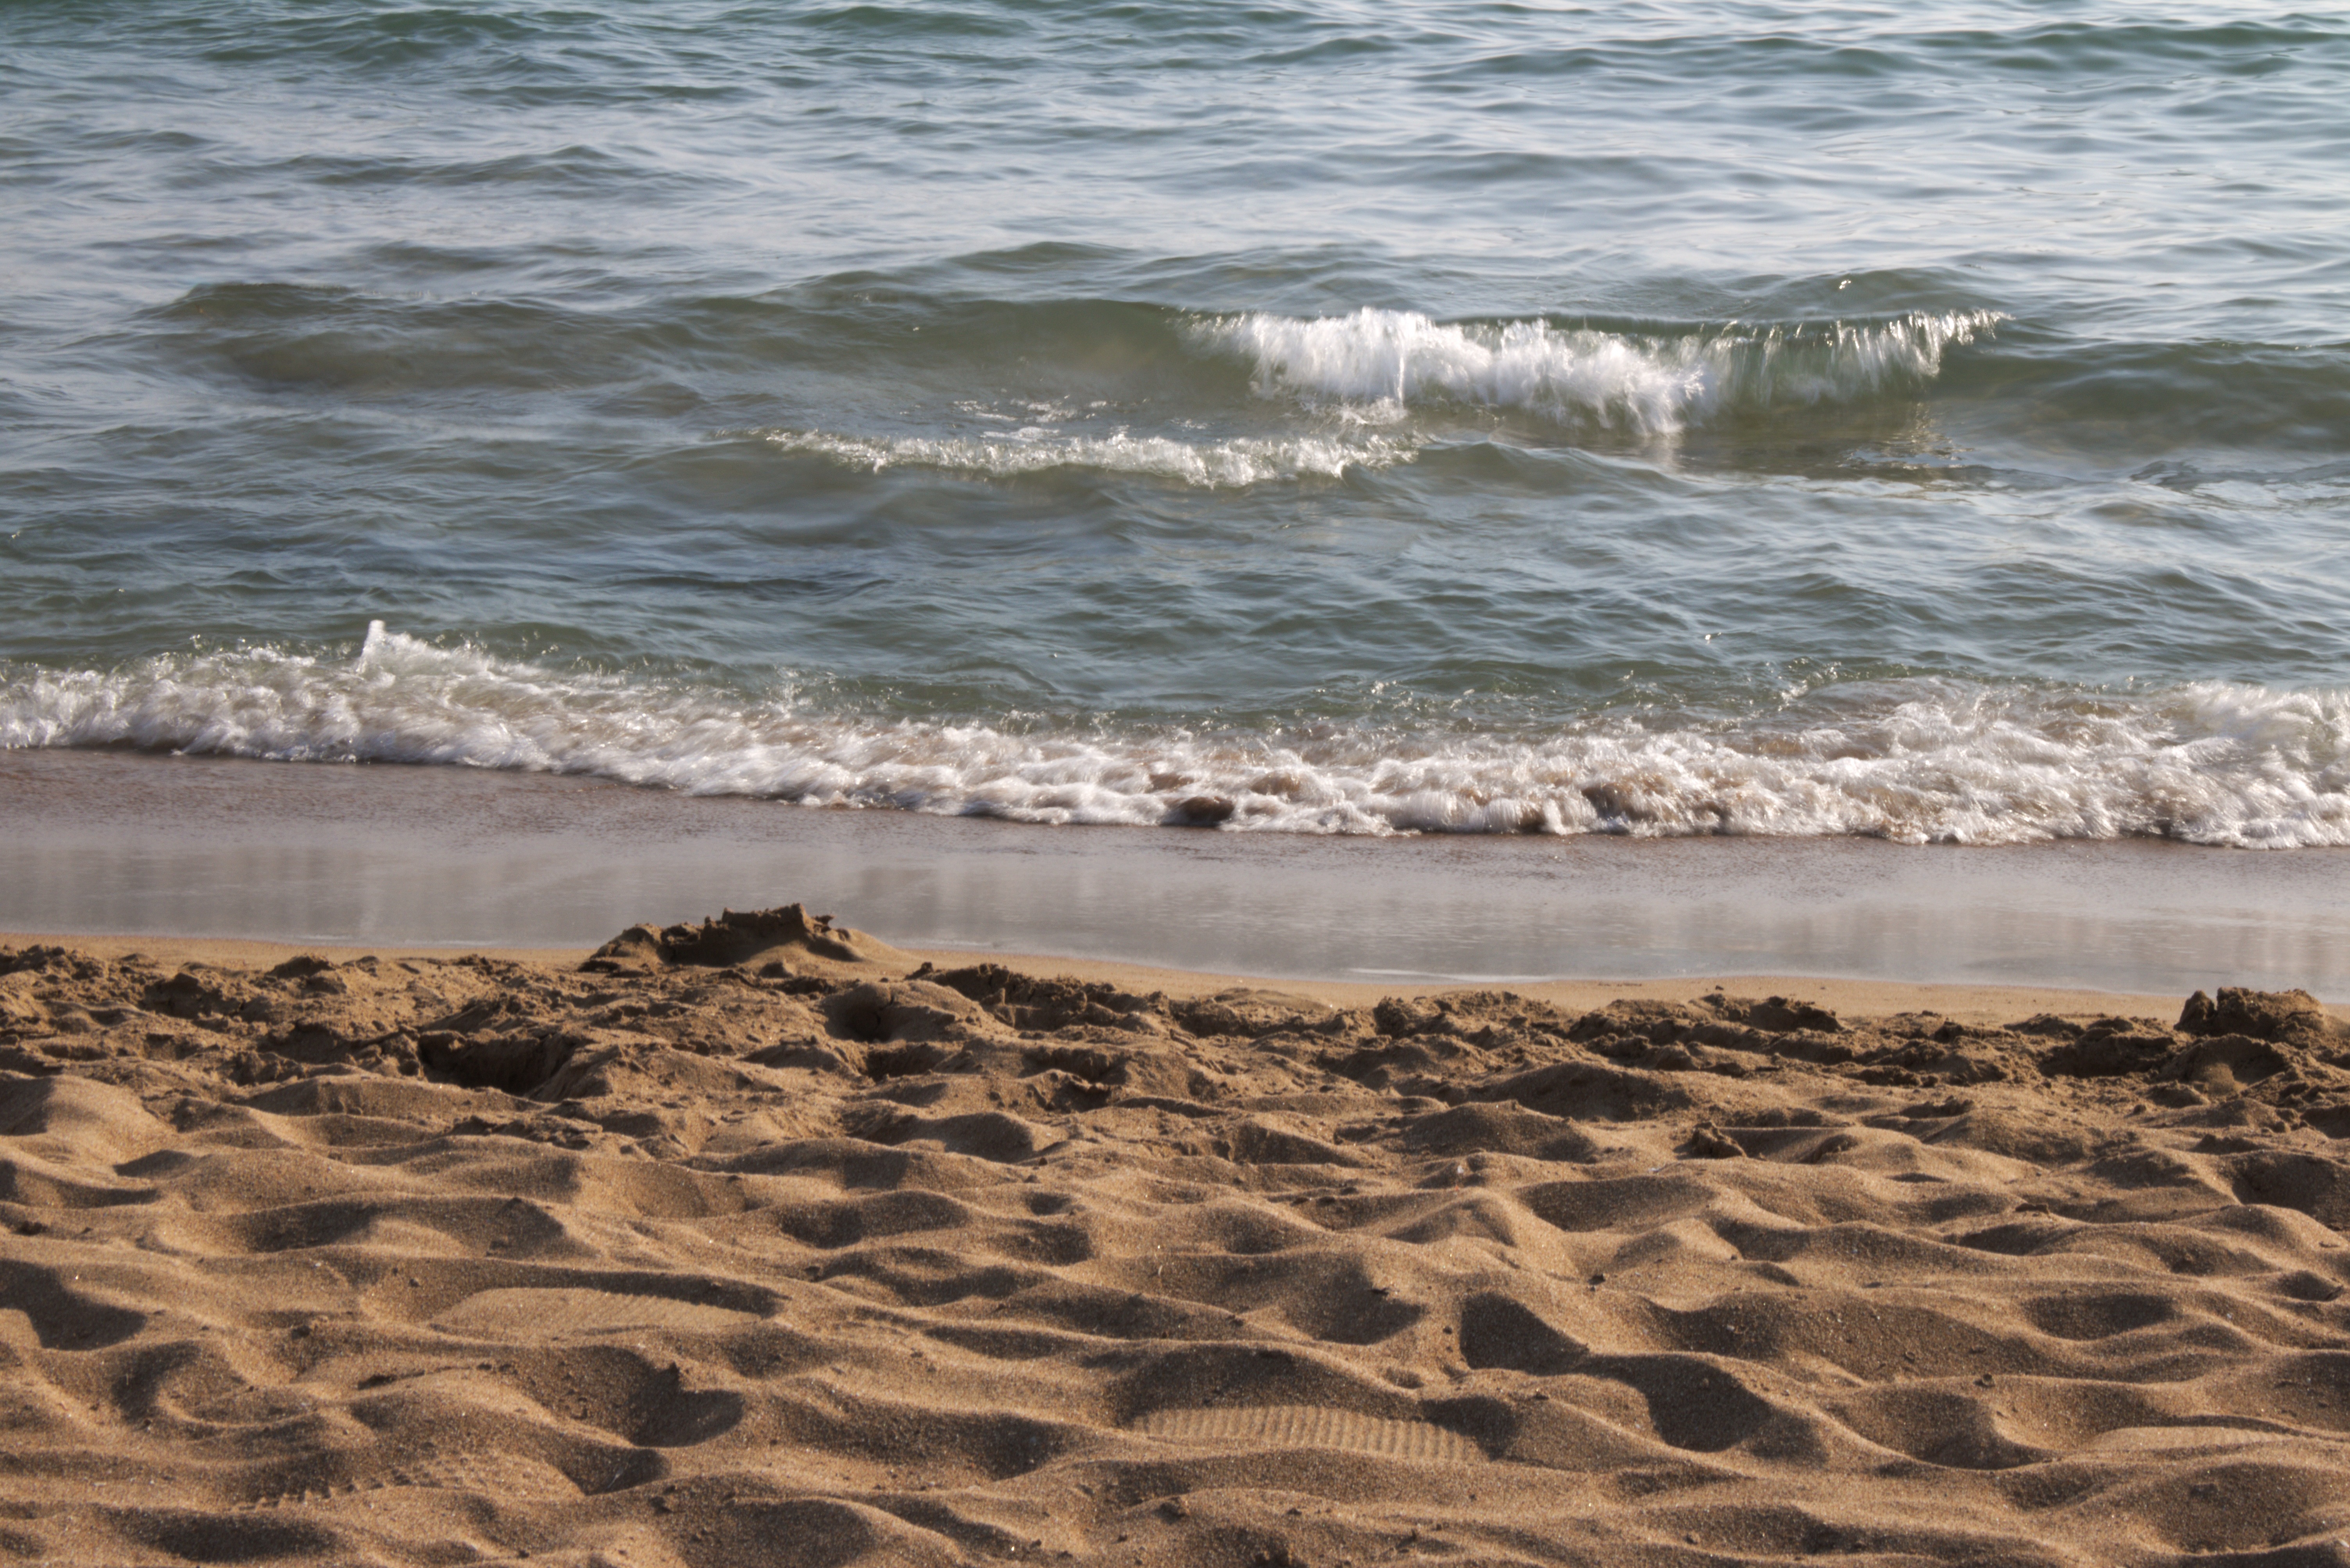
beach, sea, coast, water, sand, rock, ocean, shore, wave, wet, surf, terrain, material, body of water, turkey, head, side, habitat, cape, salt water, sea water, wind wave